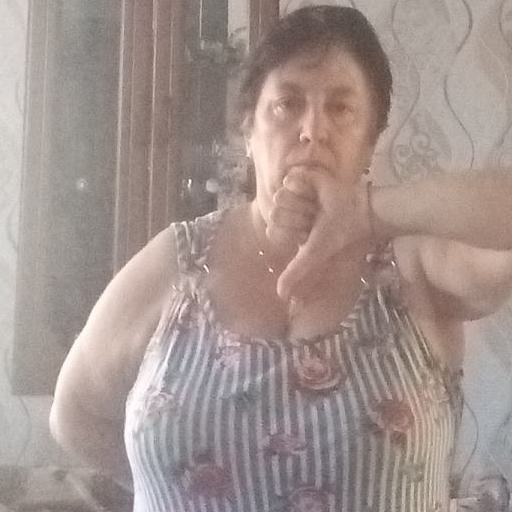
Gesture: dislike